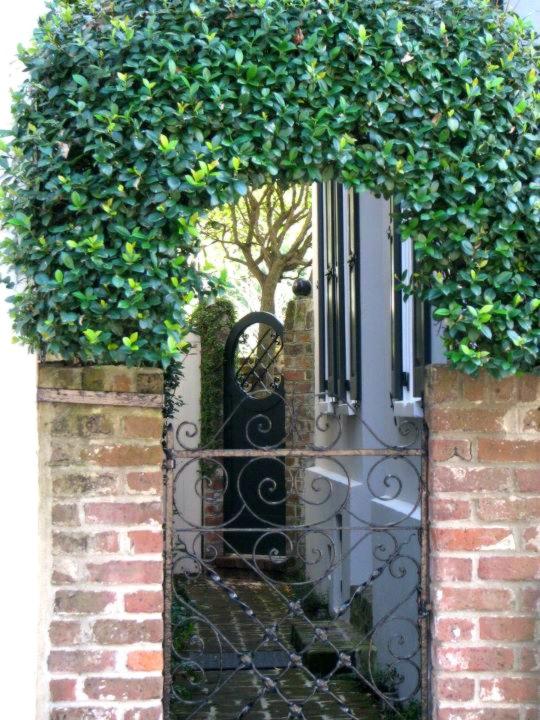
i wish this was the walkway to my house ...
Relation: Subjective